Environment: real
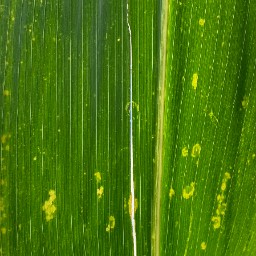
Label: lethal_necrosis